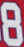
Number: 8